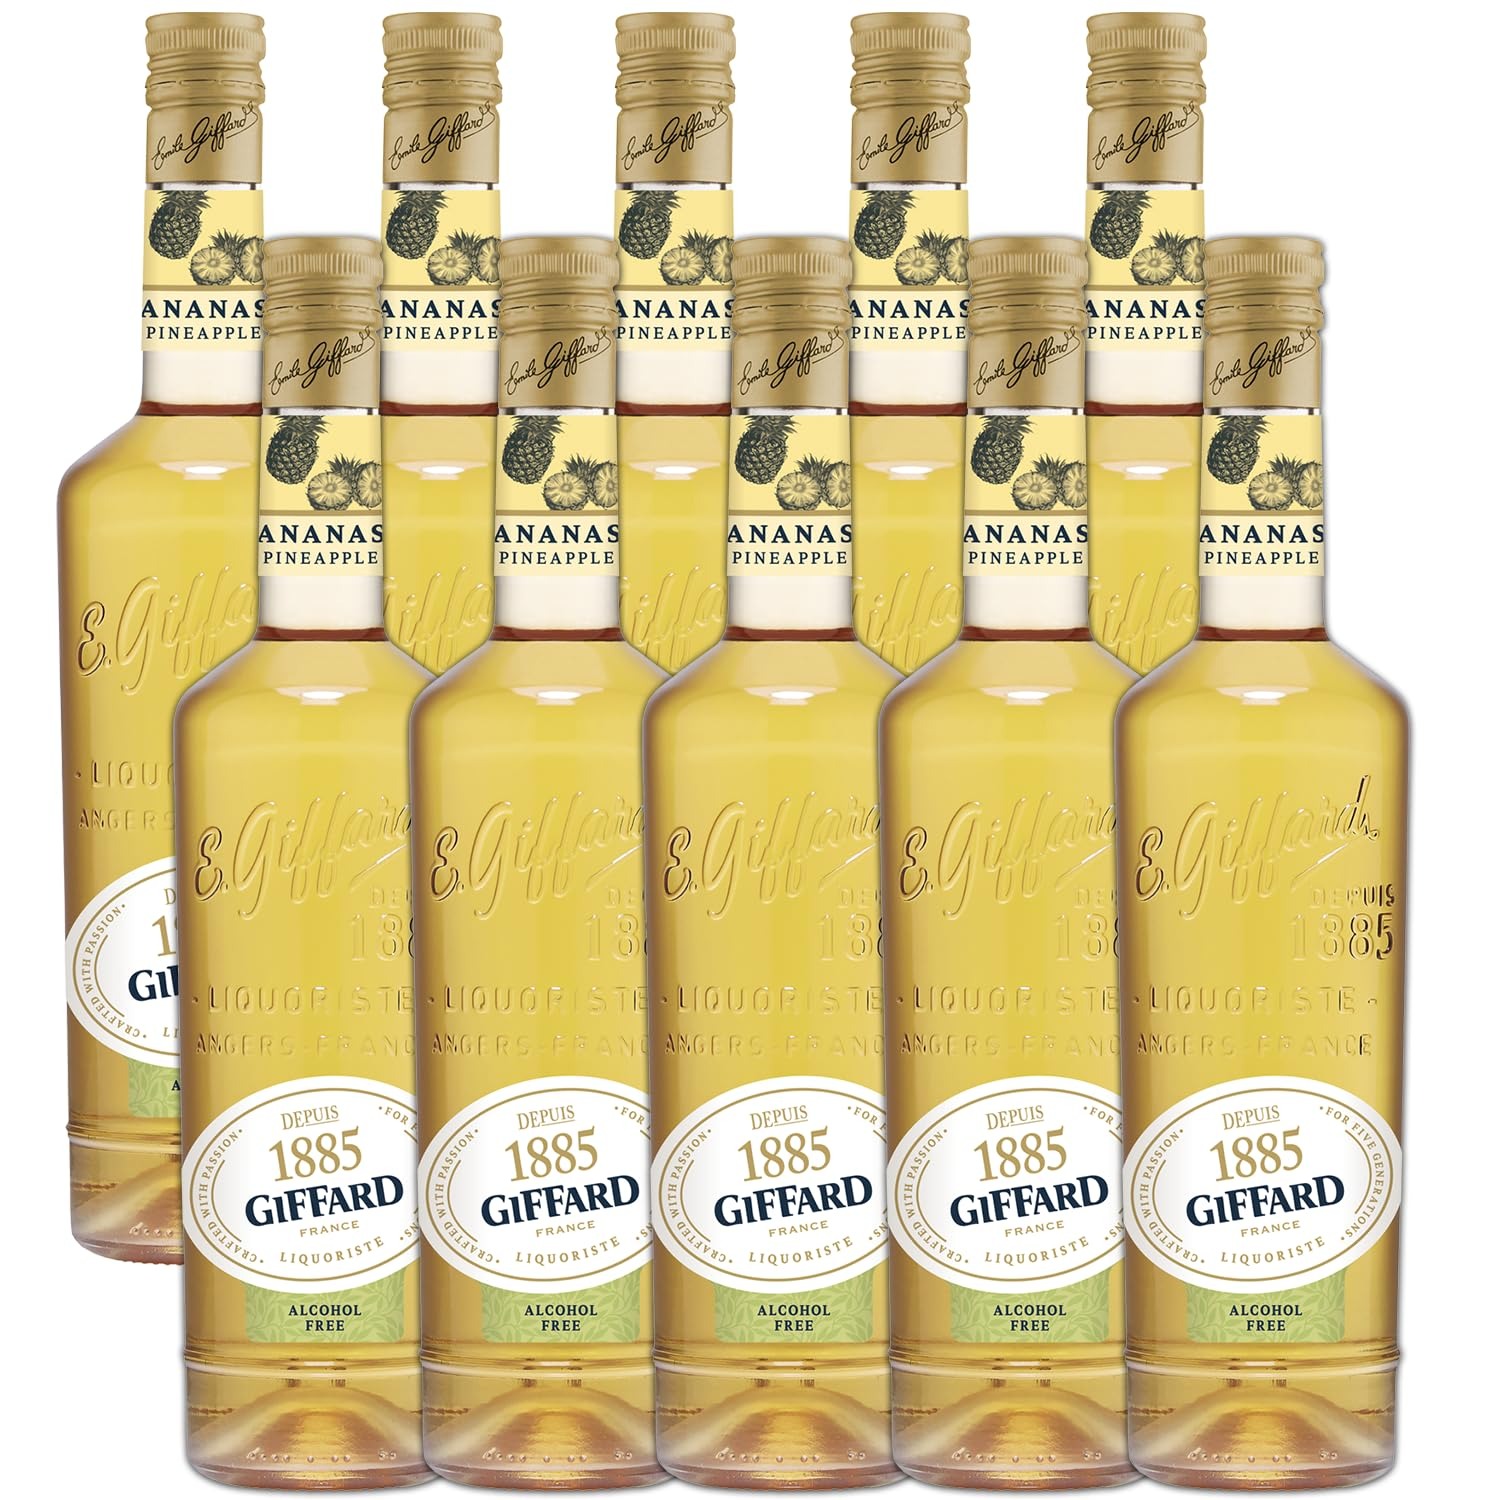
Item Name: Giffard Depuis 1885 Pineapple Alcohol-Free Liqueur 10 Pack - Made in France, 700ml Bottles, Perfect for Spritzers, Mixed Drinks
Bullet Point 1: Pineapple: GIFFARD Pineapple Alcohol Free is made from a maceration of fresh pineapples reinforced by a candied pineapple infusion in white wine vinegar. Mixture of candied, buttered and caramelized fruit notes.
Bullet Point 2: Giffard unveils a new line inspired by their liqueur expertise, employing the shrub technique to macerate fruits and plants in wine vinegar.
Bullet Point 3: The result is a range of alcohol-free products with exceptional aromatic complexity and reduced sugar content, highlighting their intense flavors.
Bullet Point 4: With a dedication to sourcing the finest ingredients, Giffard emphasizes quality in their Alcohol-Free range, offering a sensory experience characterized by complexity and mouthfeel.
Bullet Point 5: Giffard's Alcohol-Free line presents an opportunity to recreate beloved cocktails like the Sex on the Beach and Mai Tai without the need for alcohol.
Bullet Point 6: By offering non-alcoholic alternatives, Giffard enables cocktail enthusiasts to savor the same flavor depth and complexity in their favorite drinks, minus the alcohol content.
Bullet Point 7: Includes (10) 700ml Bottles, Phone and tablet holder and tasting notes/recipes.
Value: 24.0
Unit: Fl Oz

Price: 374.98